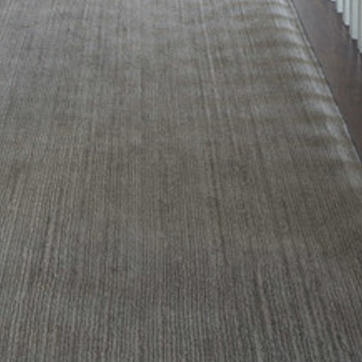
Material: carpet